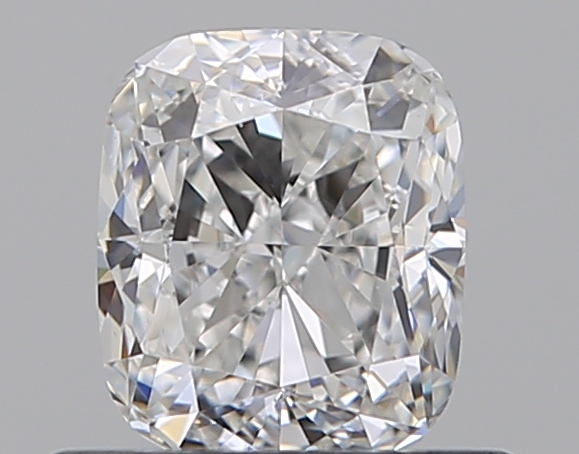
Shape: cushion
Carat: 0.6
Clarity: VS2
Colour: F
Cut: EX
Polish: EX
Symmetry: VG
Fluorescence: N
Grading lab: GIA
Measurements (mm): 5.14 x 4.35 x 3.03